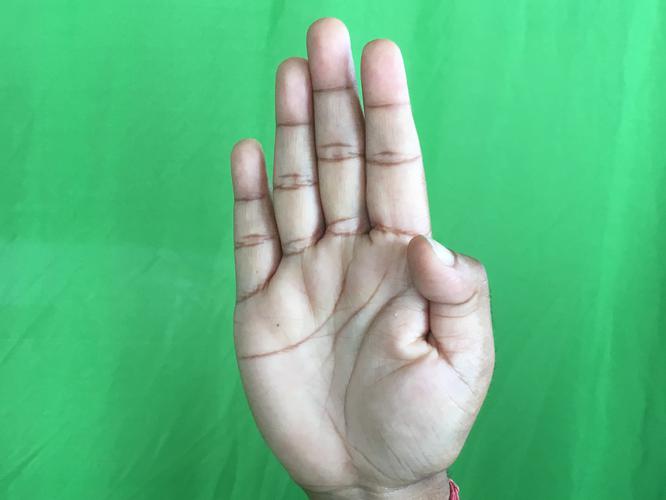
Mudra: Pathaka
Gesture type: single_hand